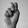
ASL letter: N